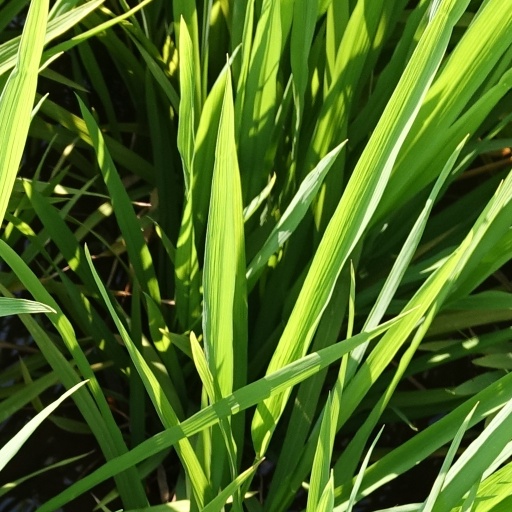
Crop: rice